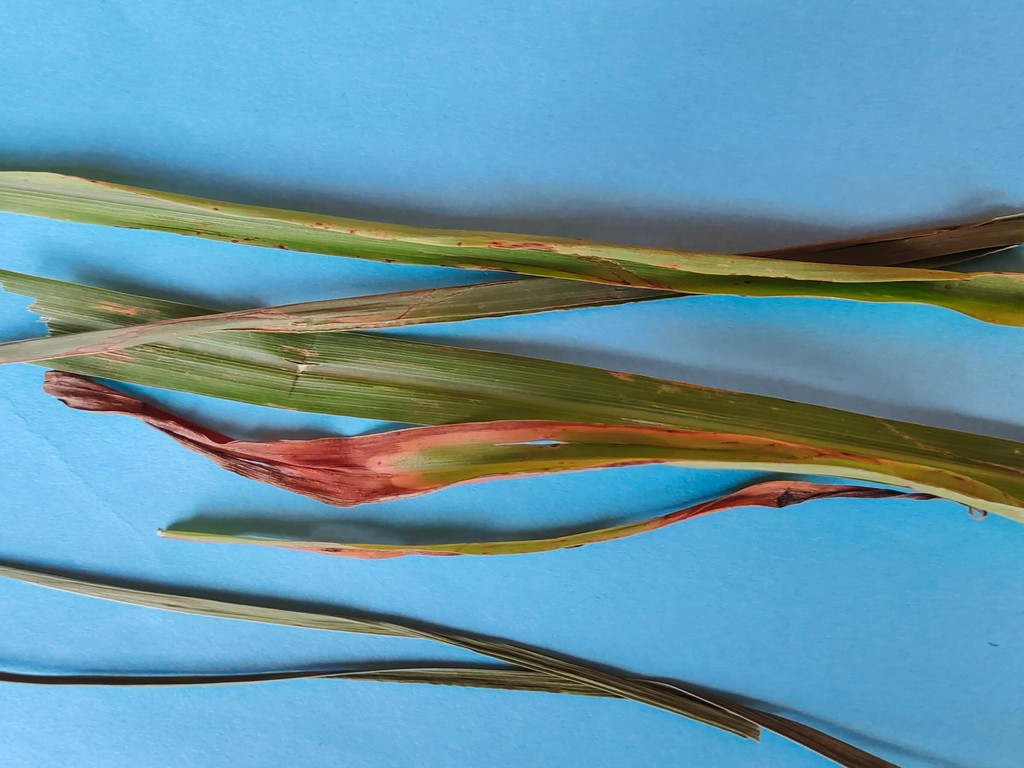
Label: Unhealthy